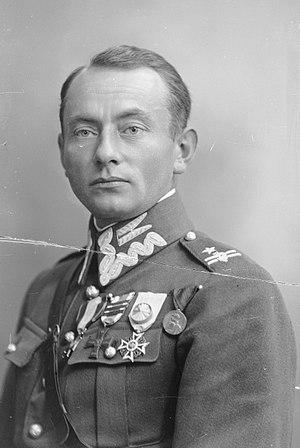
Kazimierz Władysław Mastalerz, né le 20 novembre 1894 à Czeladź et mort le 1ᵉʳ septembre 1939 à Krojanty, est un officier de cavalerie polonais, mort au cours du combat de Krojanty à la tête du 18ᵉ régiment de cavalerie poméranien.